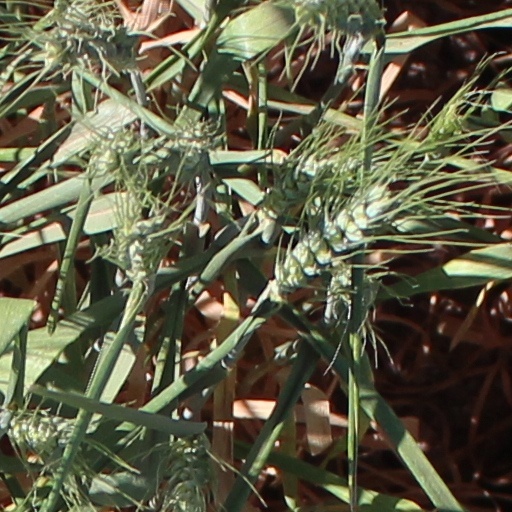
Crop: wheat